Sideways (2009 film)

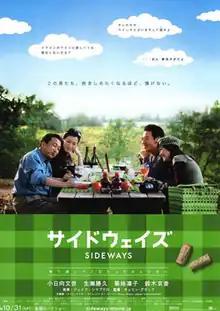
Theatrical release poster

is a 2009 comedy-drama film directed by Cellin Gluck that is a remake of the 2004 Academy Award–nominated film "Sideways". Unlike its predecessor that was set in the Santa Barbara wine country, it is primarily set in the Napa Valley wine region.